Erewash Canal

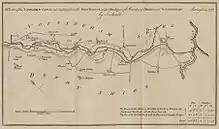
The Erewash Canal as surveyed by J.Smith in 1776

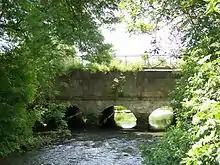
Erewash Aqueduct near Shipley Gate in 2007

The canal obtained its act of Parliament, the (17 Geo. 3. c. 69), with John Varley appointed as engineer and John and James Pinkerton the main contractors, it was completed in 1779 at a cost of £21,000 (£ in 2015). It was a commercial success from the start mainly transporting coal.